Activities of Hillary Clinton subsequent to 2016

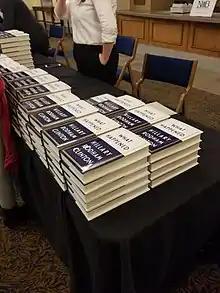
Copies of "What Happened" at an event on Clinton's book tour promoting the memoir

Clinton's third memoir, "What Happened", an account of her loss in the 2016 election, was released on September 12, 2017. A book tour and a series of interviews and personal appearances were arranged for the launch. "What Happened" sold 300,000 copies in its first week, fewer than her 2003 memoir, "Living History", but triple the first-week sales of her previous memoir, 2014's "Hard Choices". Simon & Schuster announced that "What Happened" had sold more e-books in its first-week than any nonfiction e-book since 2010. As of December 10, 2017, the book had sold 448,947 hardcover copies.